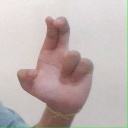
अक्षर: आ